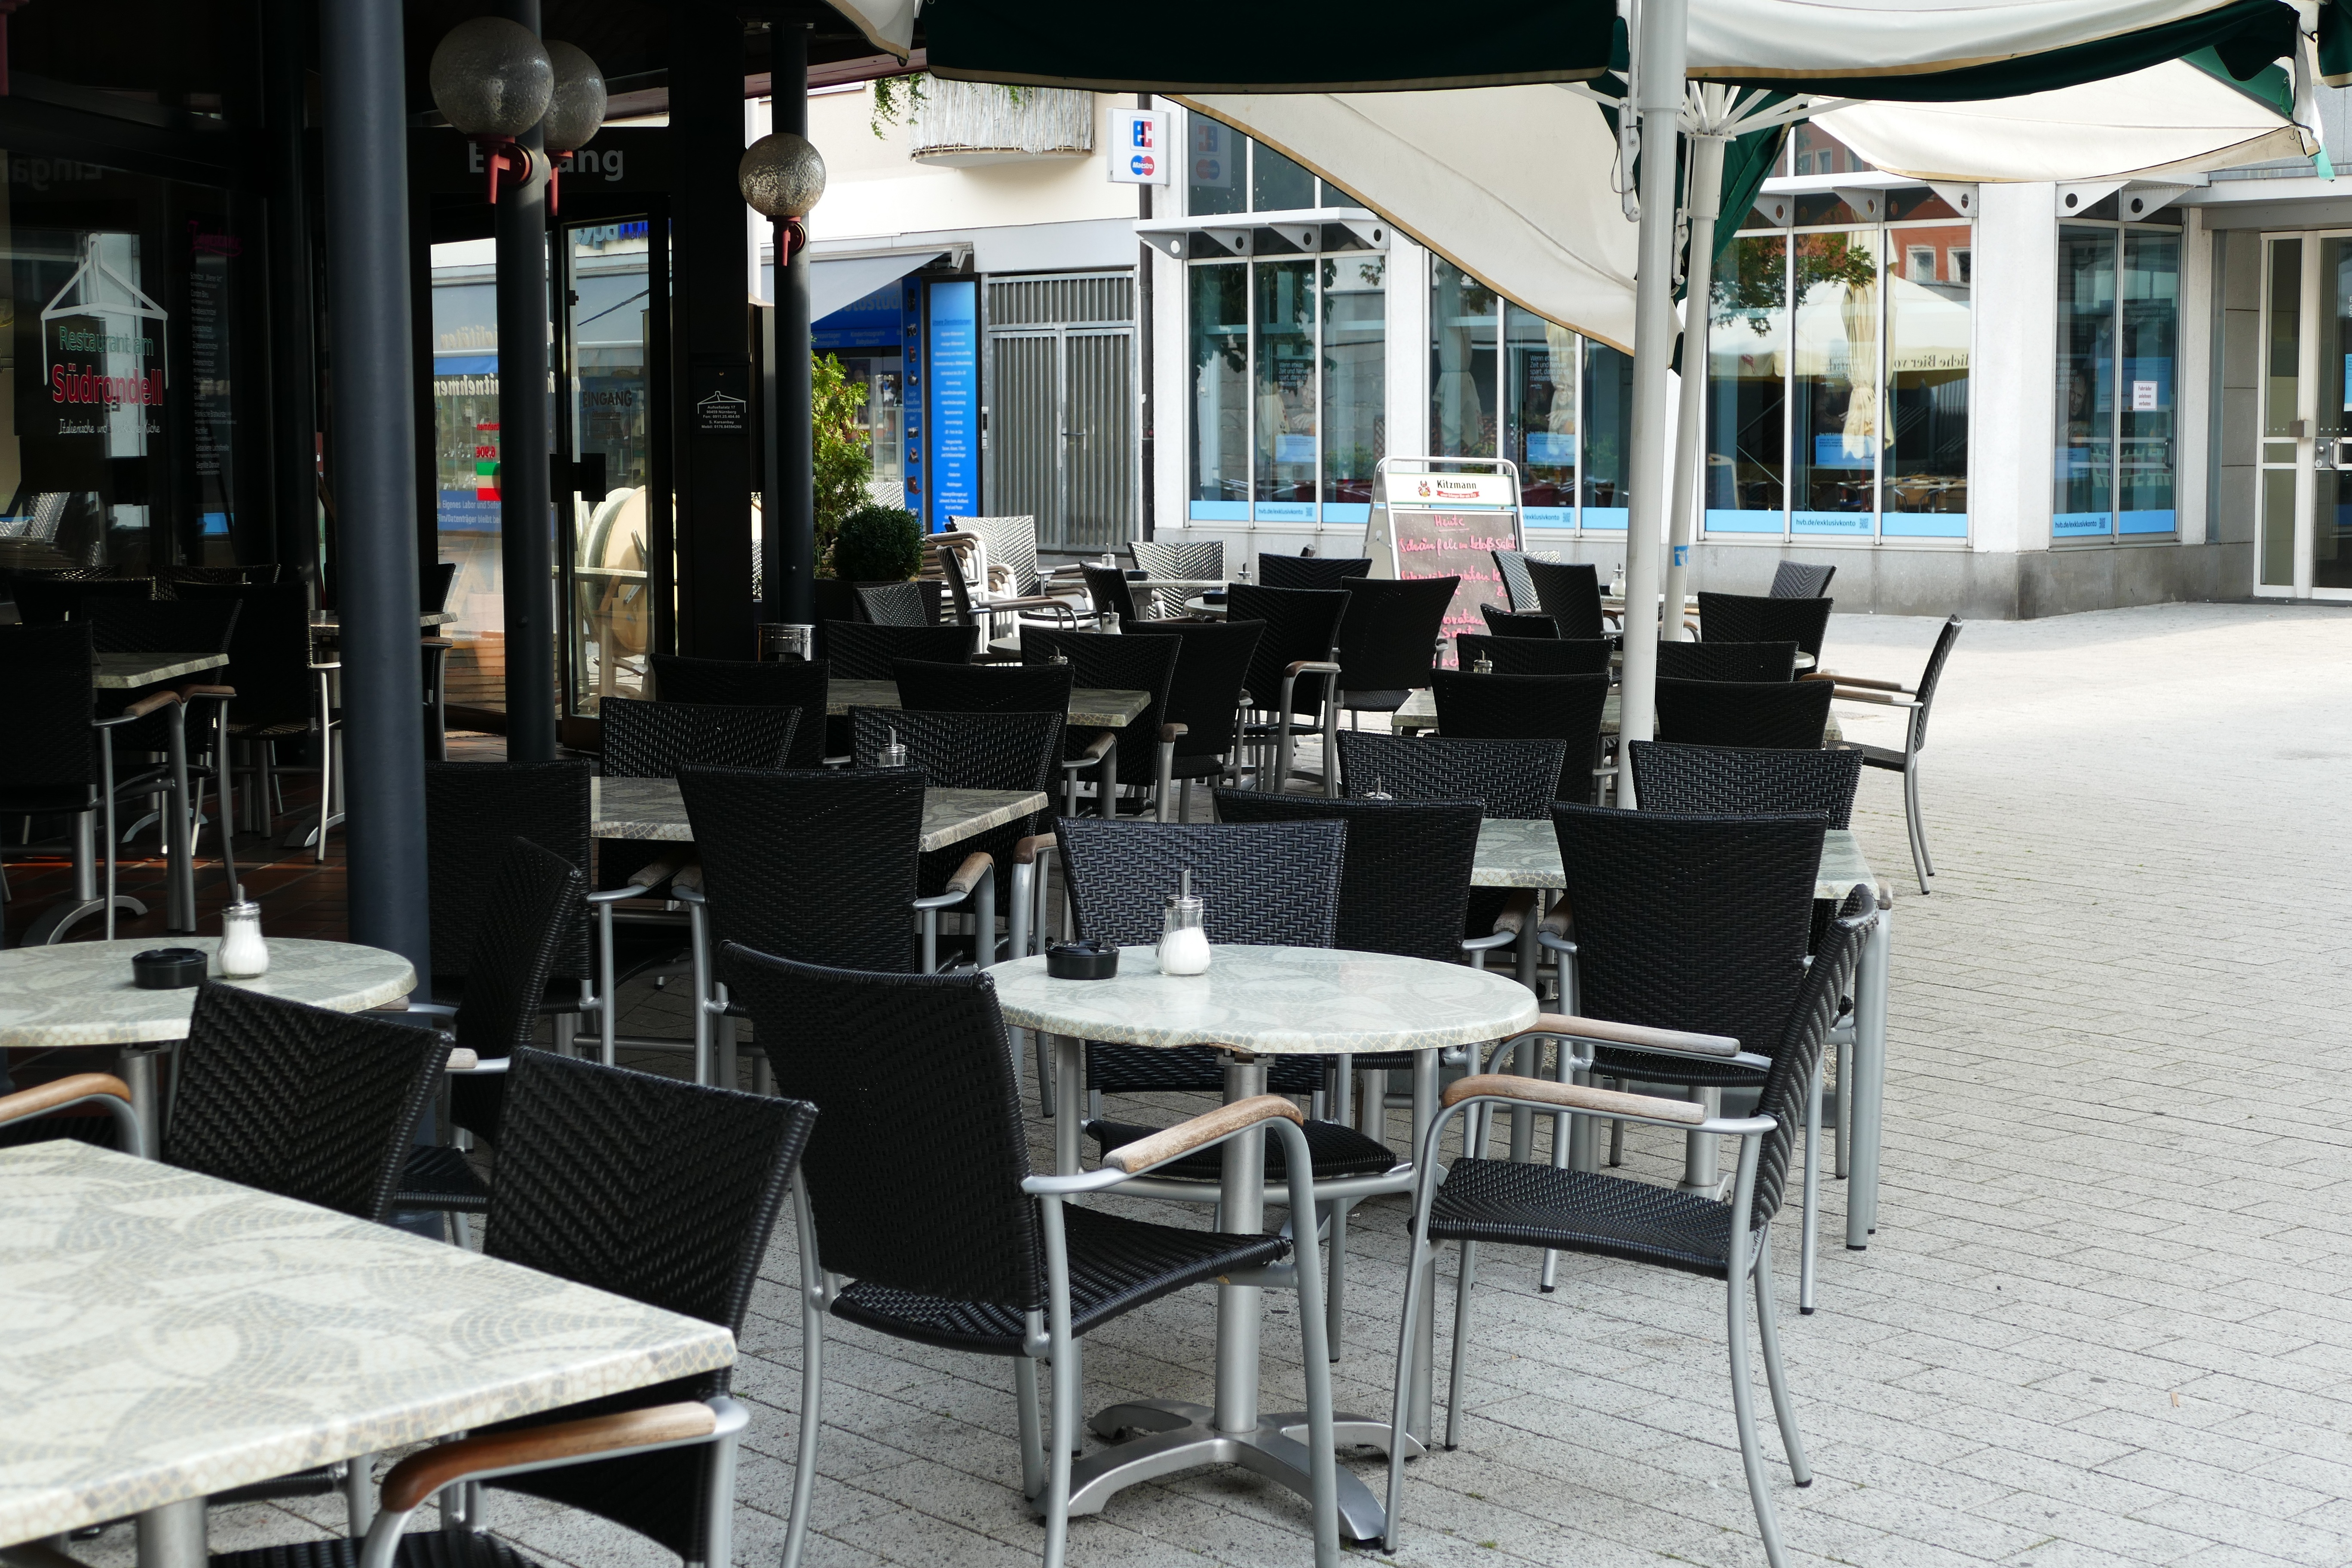
table, outdoor, cafe, coffee, restaurant, bar, furniture, room, interior design, chairs, come, beer garden, dining tables